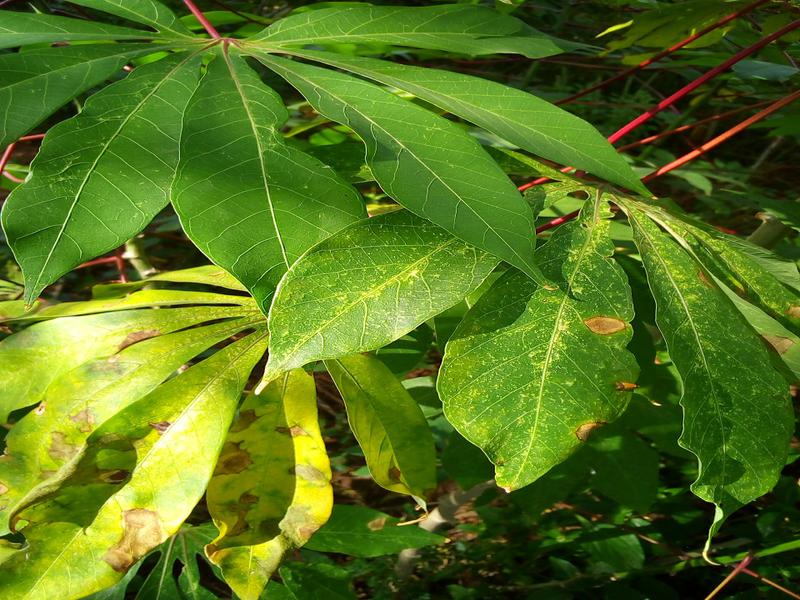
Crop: cassava
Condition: green_mottle